Bartholomäus Keckermann

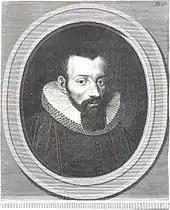
Bartholomäus Keckermann.

Bartholomäus Keckermann (c. 1572 – 25 August (or July) 1609) was a German writer, Calvinist theologian and philosopher. He is known for his "Analytic Method". As a writer on rhetoric, he is compared to Gerhard Johann Vossius, and considered influential in Northern Europe and England.